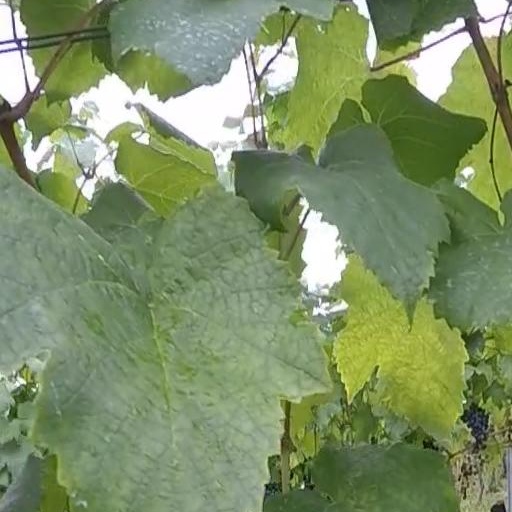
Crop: grape